Ratna Manikya I

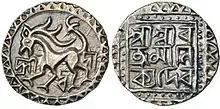
A silver tanka of Ratna Manikya I (1464)

Ratna Manikya I (d. 1487), also known as Ratna Fa, was the Maharaja of Tripura from 1462 to the late 1480s. Though he had gained the throne by overthrowing his predecessor, Ratna's reign was notable for the peace and prosperity it had entailed in the region. He extensively reformed and modernised the government and closely allied it with neighbouring Bengal, resulting in a lasting cultural influence in Tripura.